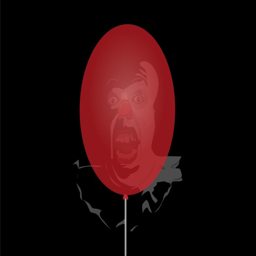
an illustration of the horror movie it .